Byrd Park Court Historic District

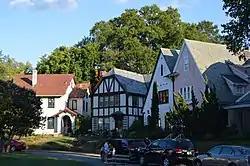
Southern side

The Byrd Park Court Historic District encompasses a small, well-preserved residential subdivision in western Richmond, Virginia. Located just east of William Byrd Park, nearly opposite the Swan Lake Drive entrance, stands Byrd Park Court, a loop road on which are set six duplexes and six single-family houses. A stone gate flanks the entrance, and the center of the loop has a grassy area with a water fountain. The houses were built in the 1920s, in a variety of period revival styles with Craftsman touches.